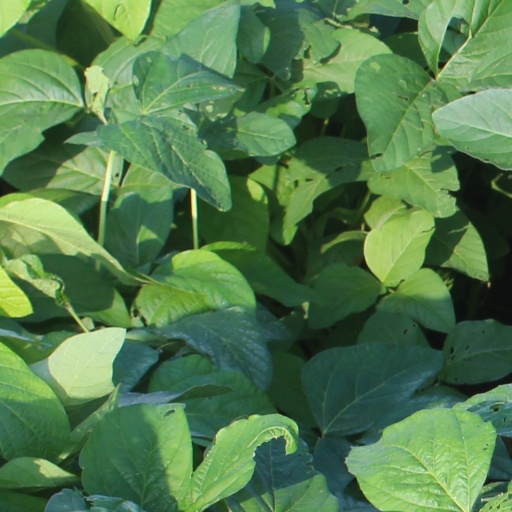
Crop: soybean